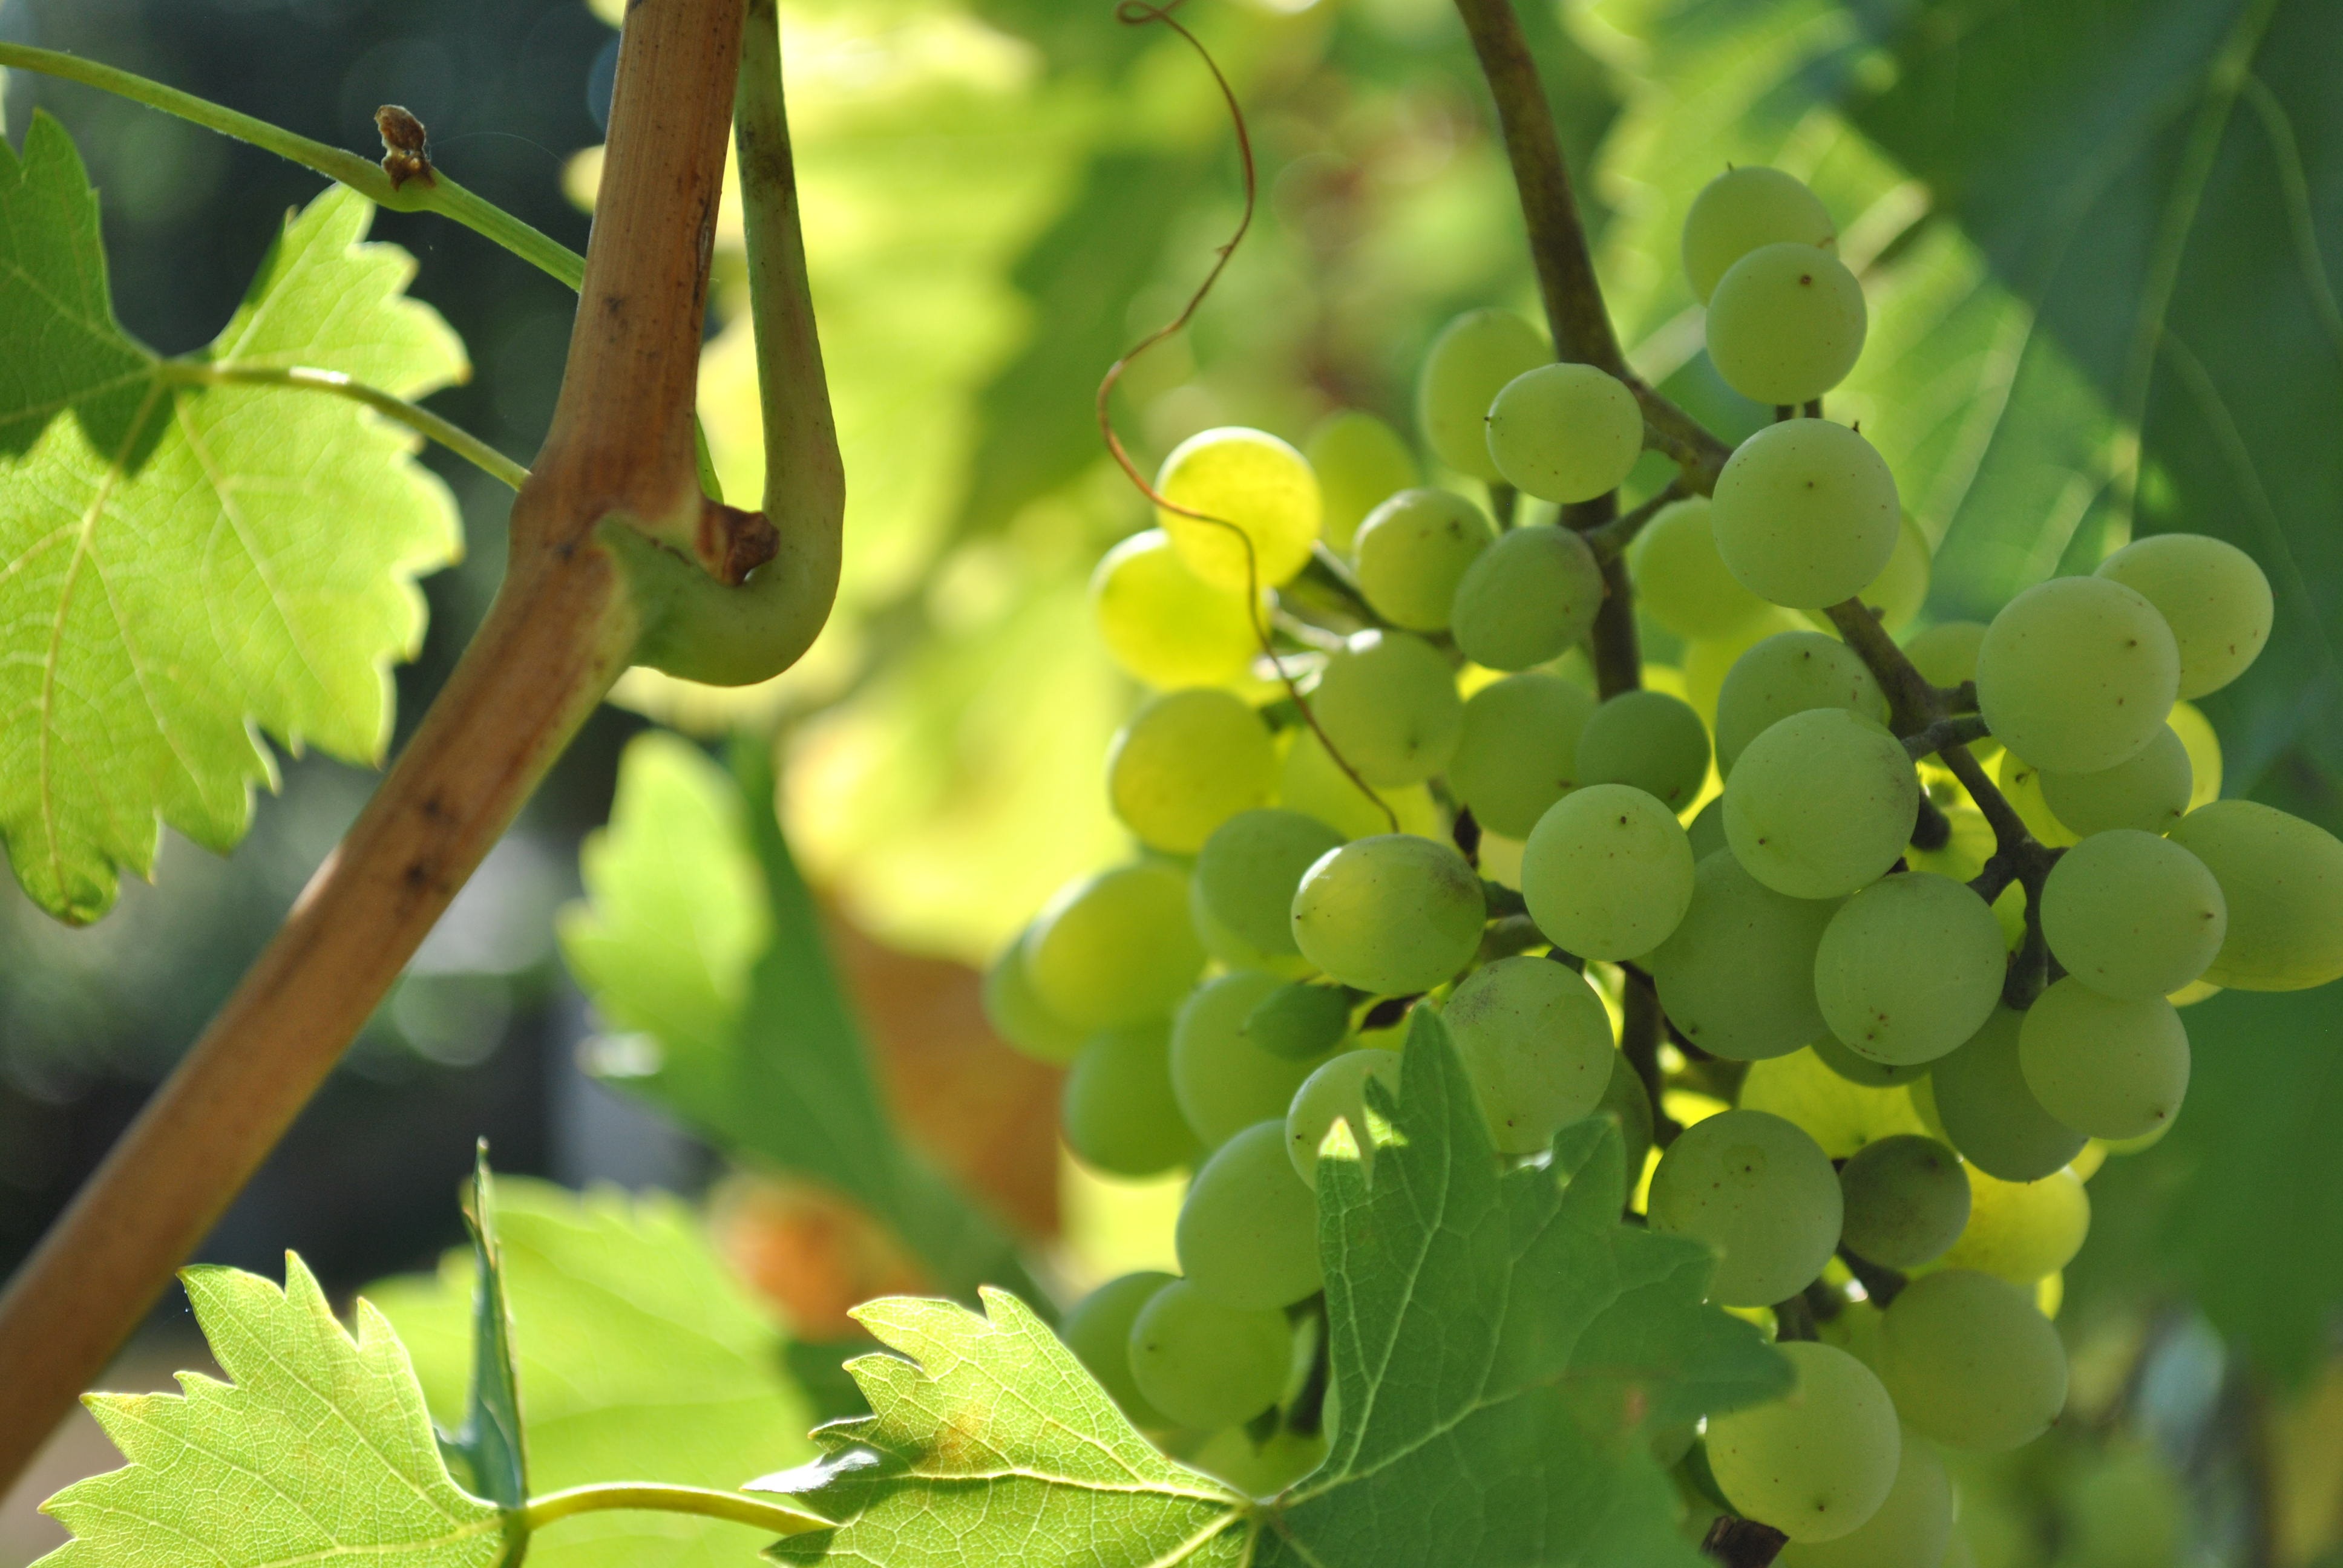
tree, nature, branch, plant, grape, vine, wine, fruit, leaf, flower, summer, food, green, produce, botany, garden, flora, cultivation, shrub, grapes, flowering plant, vitis, maidenhair tree, coccoloba uvifera, woody plant, land plant, grapevine family